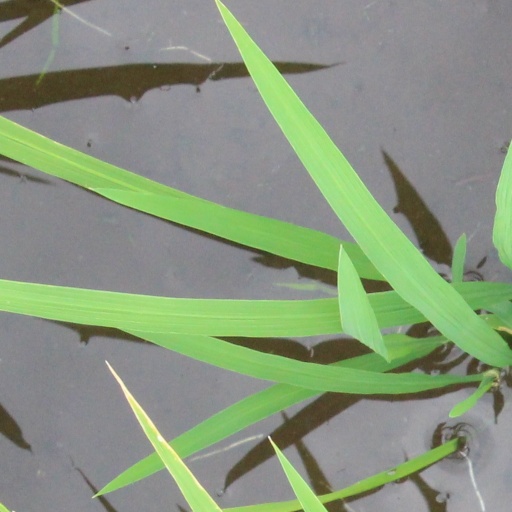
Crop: rice